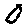
Label: 0